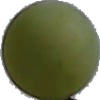
Label: Grape White 4